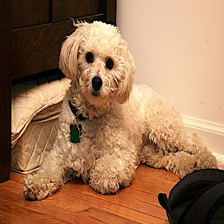
Species: dog
Breed: havanese